Anglo-Saxon dress

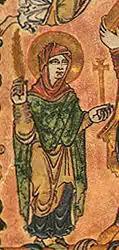
The Virgin Mary in Anglo-Saxon dress, "New Minster Charter", 966

In the tenth and eleventh centuries, the growth of cities throughout England expanded the variety and quantity of textiles, clothing, and accessories that were made available to Anglo-Saxon women. Textiles and accessories could be mass-produced making these items more affordable. For more affluent women, finer materials and more opulent clothing and jewellery were easily obtainable.